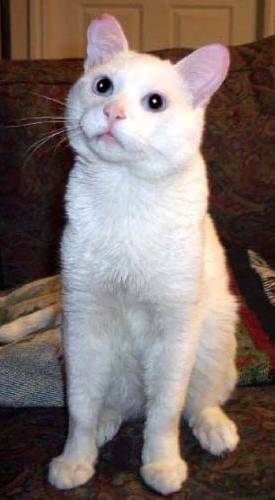
Label: cat